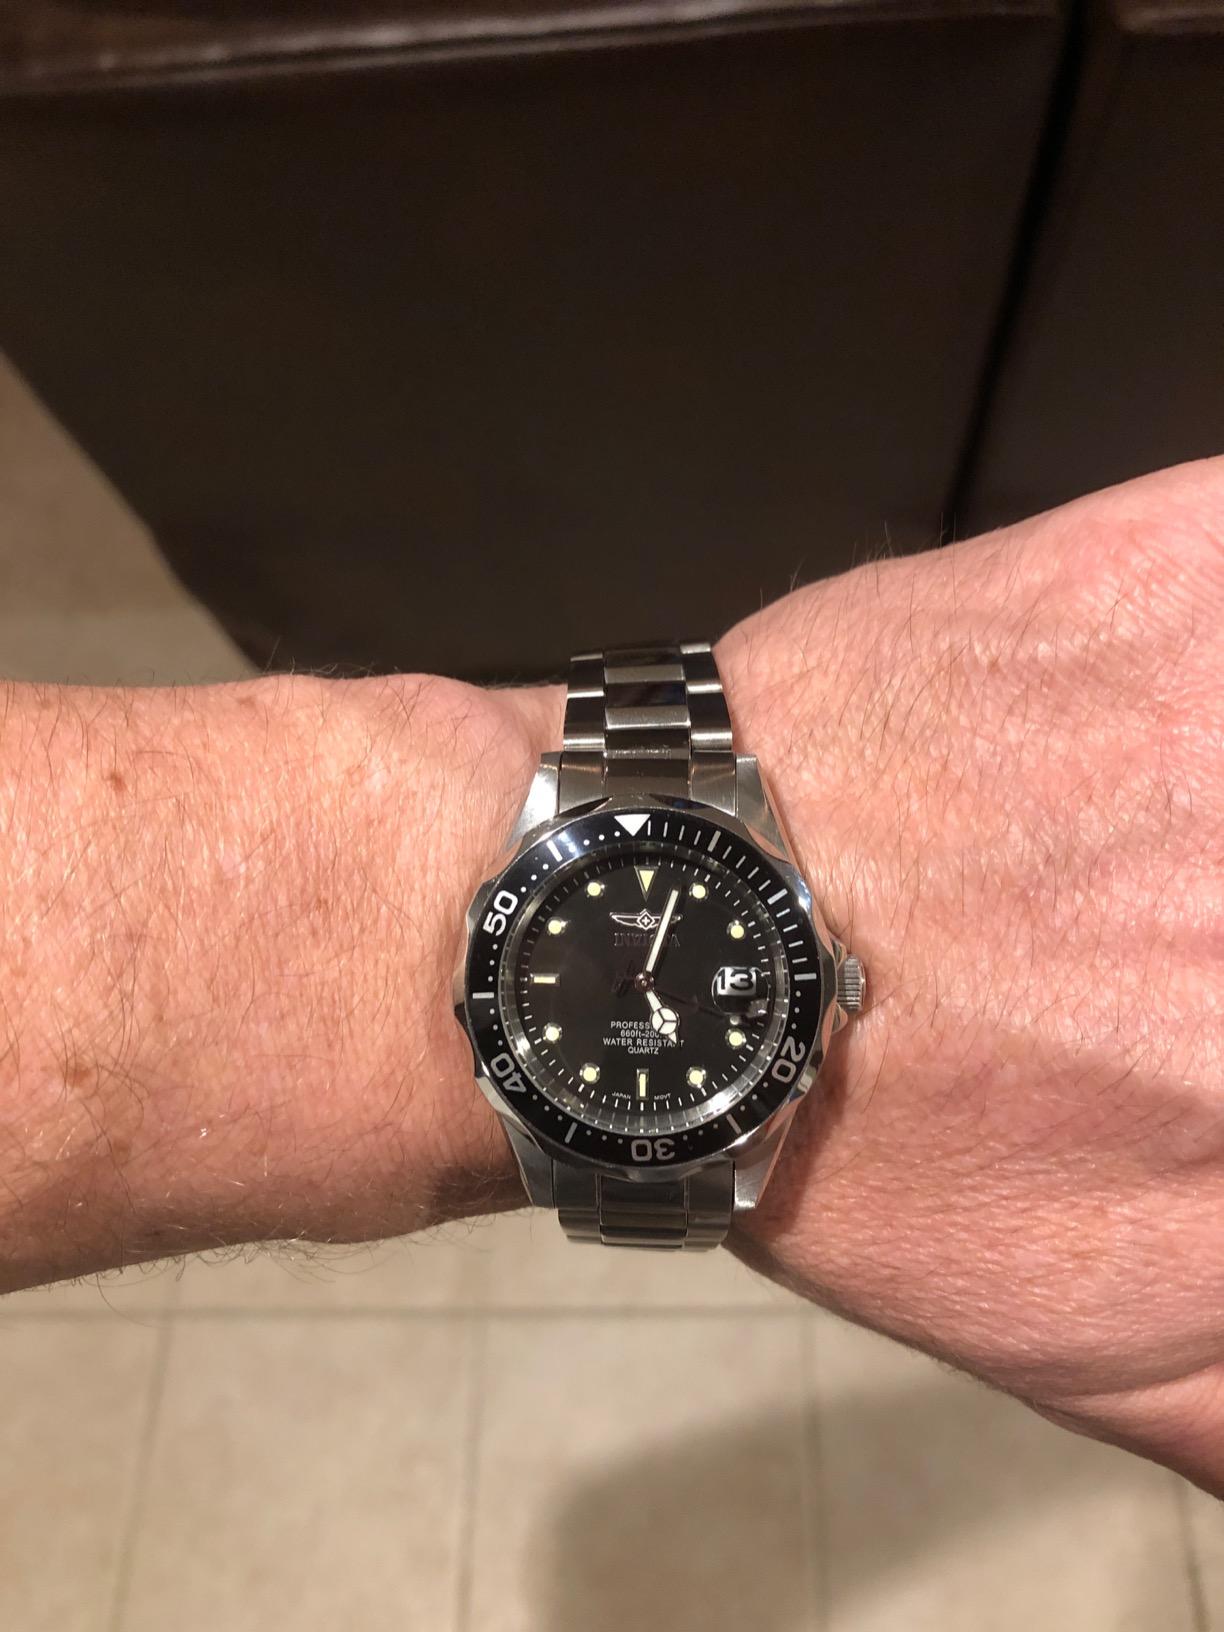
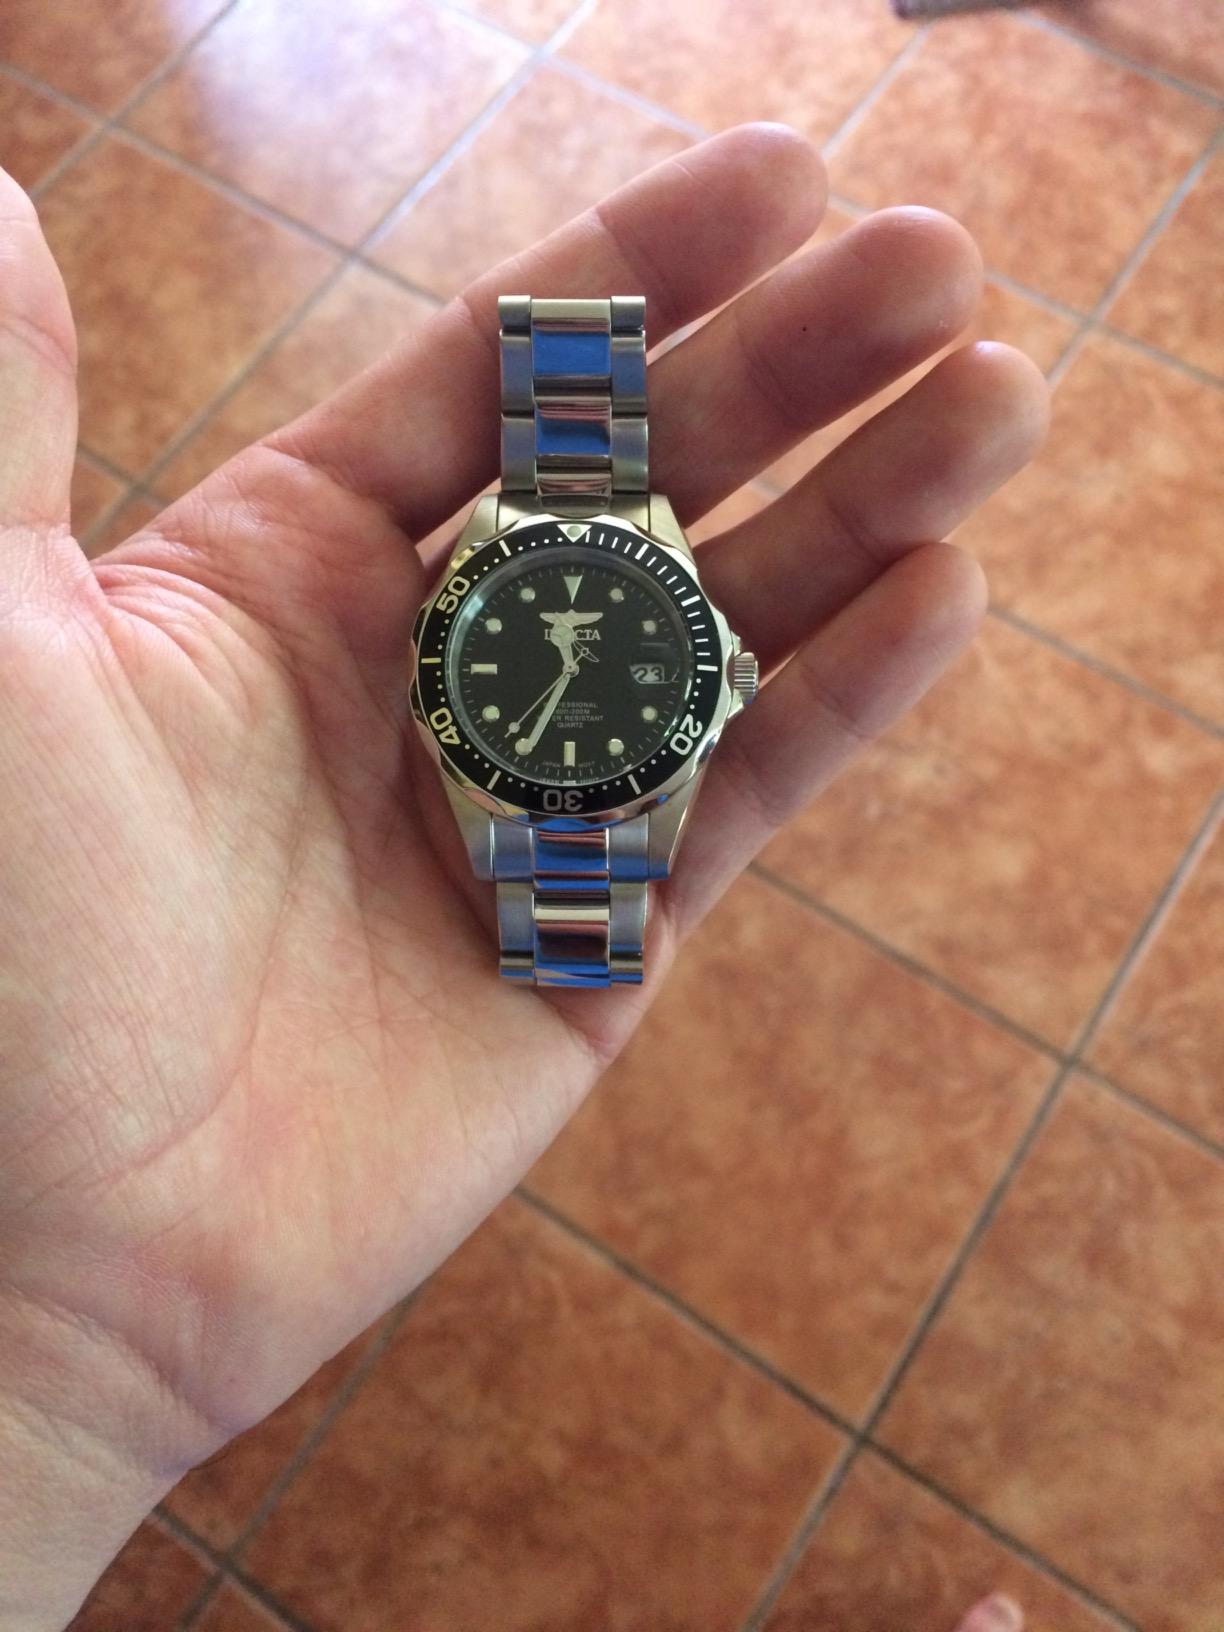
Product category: accessories_watch
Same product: yes